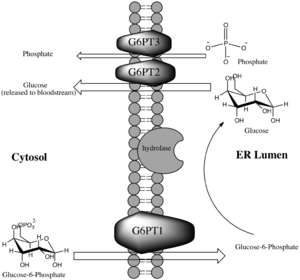
La glucose-6-phosphate translocase est une enzyme codée chez les humains par le gène SLC37A4. Elle se compose de trois sous-unités qui sont chacune des composants essentiels du complexe formé avec la glucose-6-phosphatase. Ce complexe enzymatique se trouve dans la membrane du réticulum endoplasmique et catalyse les réactions finales de la glycogénolyse et de la néoglucogenèse. Le complexe G6Pase est le plus abondant dans les tissus du foie mais est également présent dans les cellules des reins, de l'intestin grêle, des îlots de Langerhans et, en moindres quantités, dans la vésicule biliaire. Ce complexe enzymatique est fortement impliqué dans la régulation homéostatique de la glycémie. En ce qui concerne le glucose, les sous-unités de la translocase sont responsables du transport des substrats et des produits de la réaction d'hydrolyse de la phosphatase à travers la membrane du réticulum endoplasmique, ce qui permet la libération du D-glucose dans le sang.